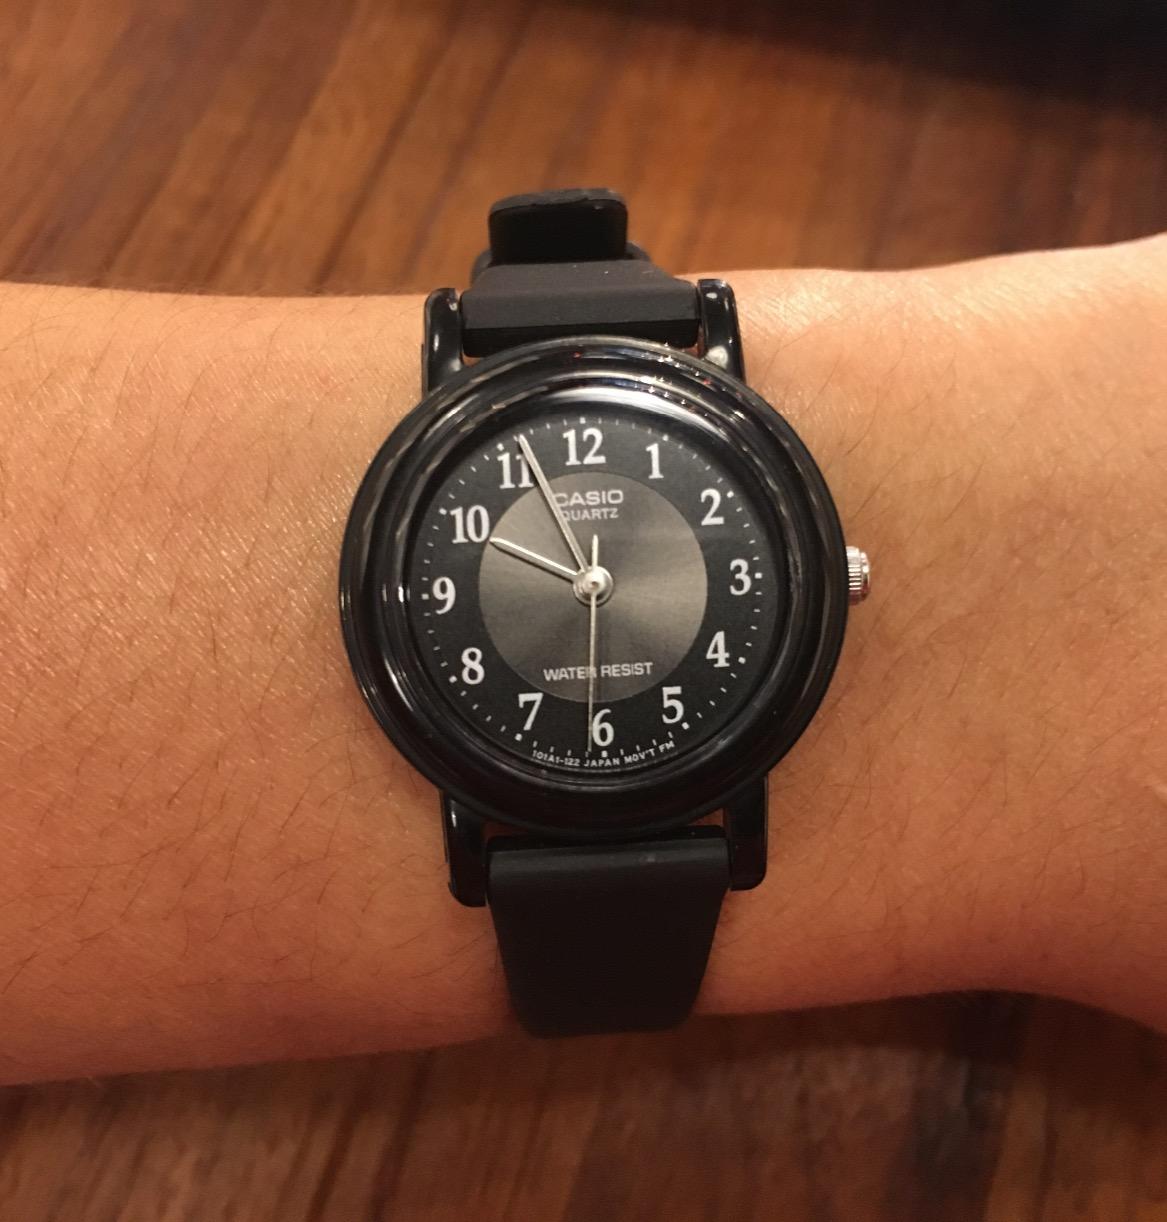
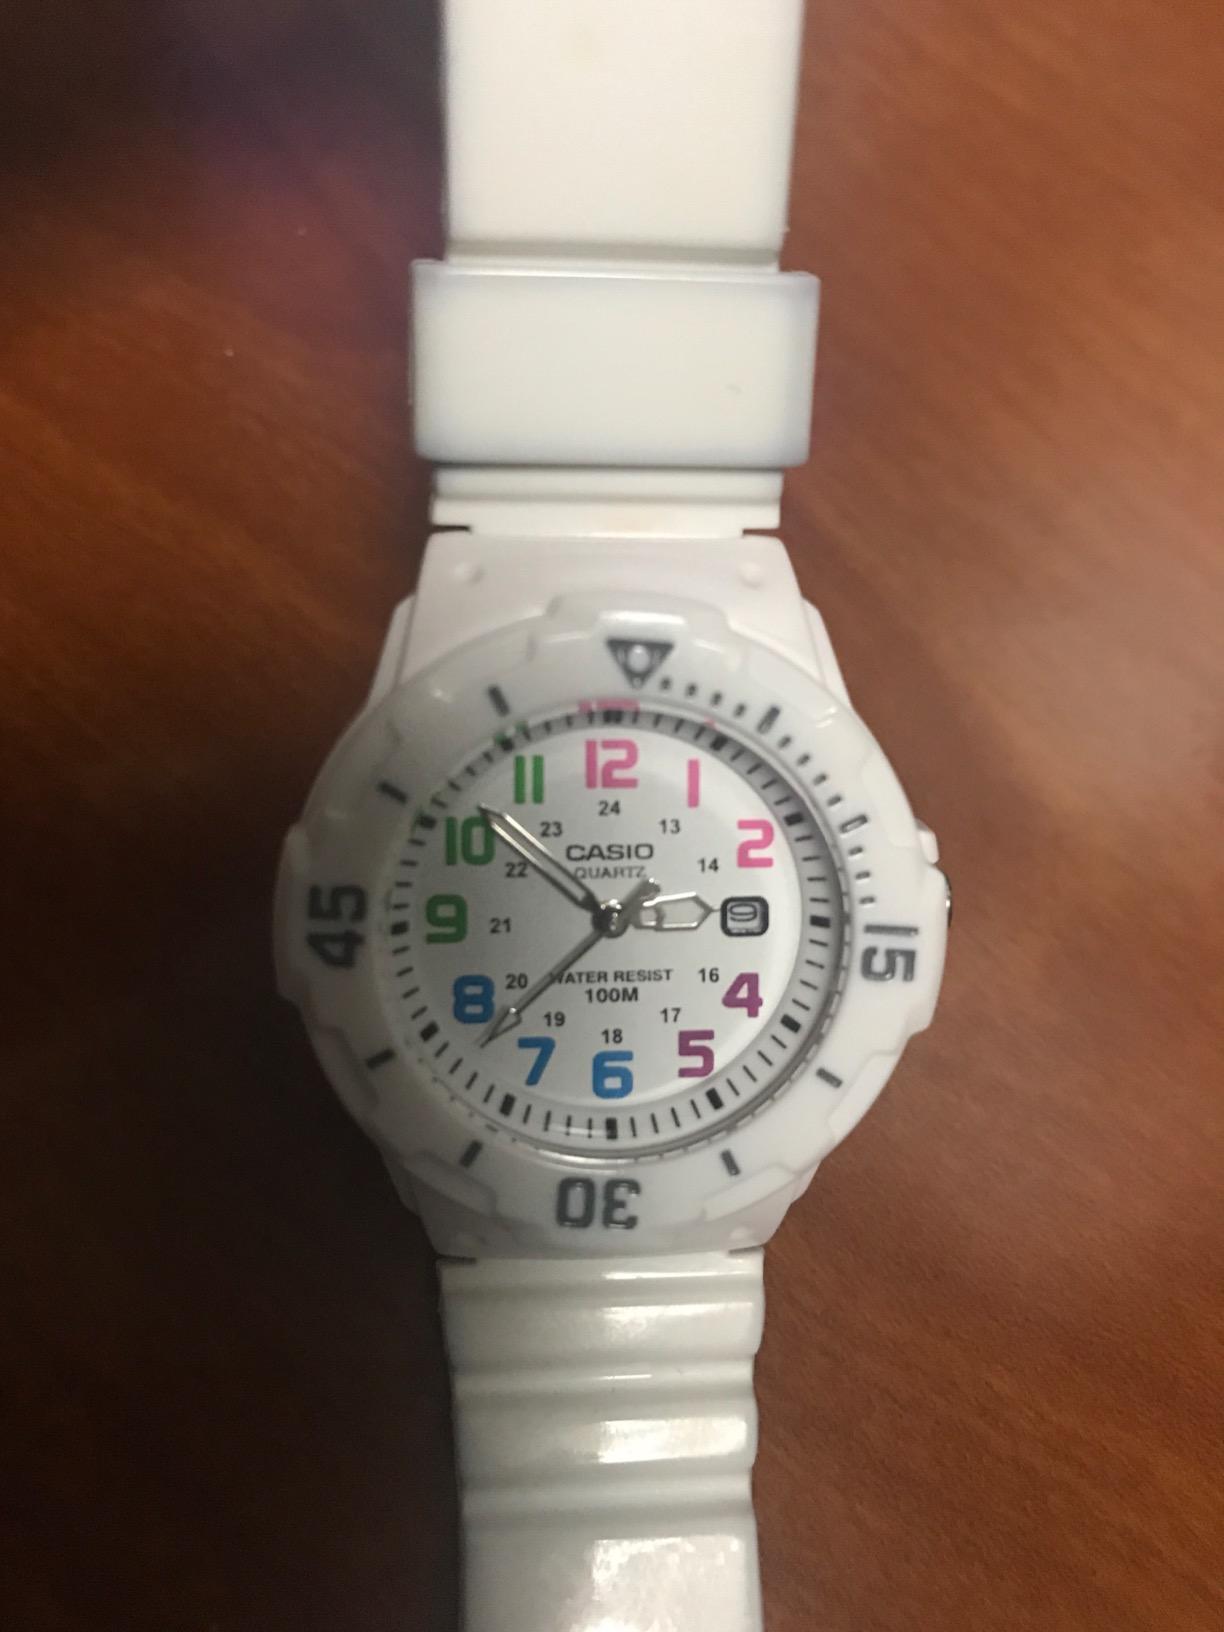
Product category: accessories_watch
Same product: no